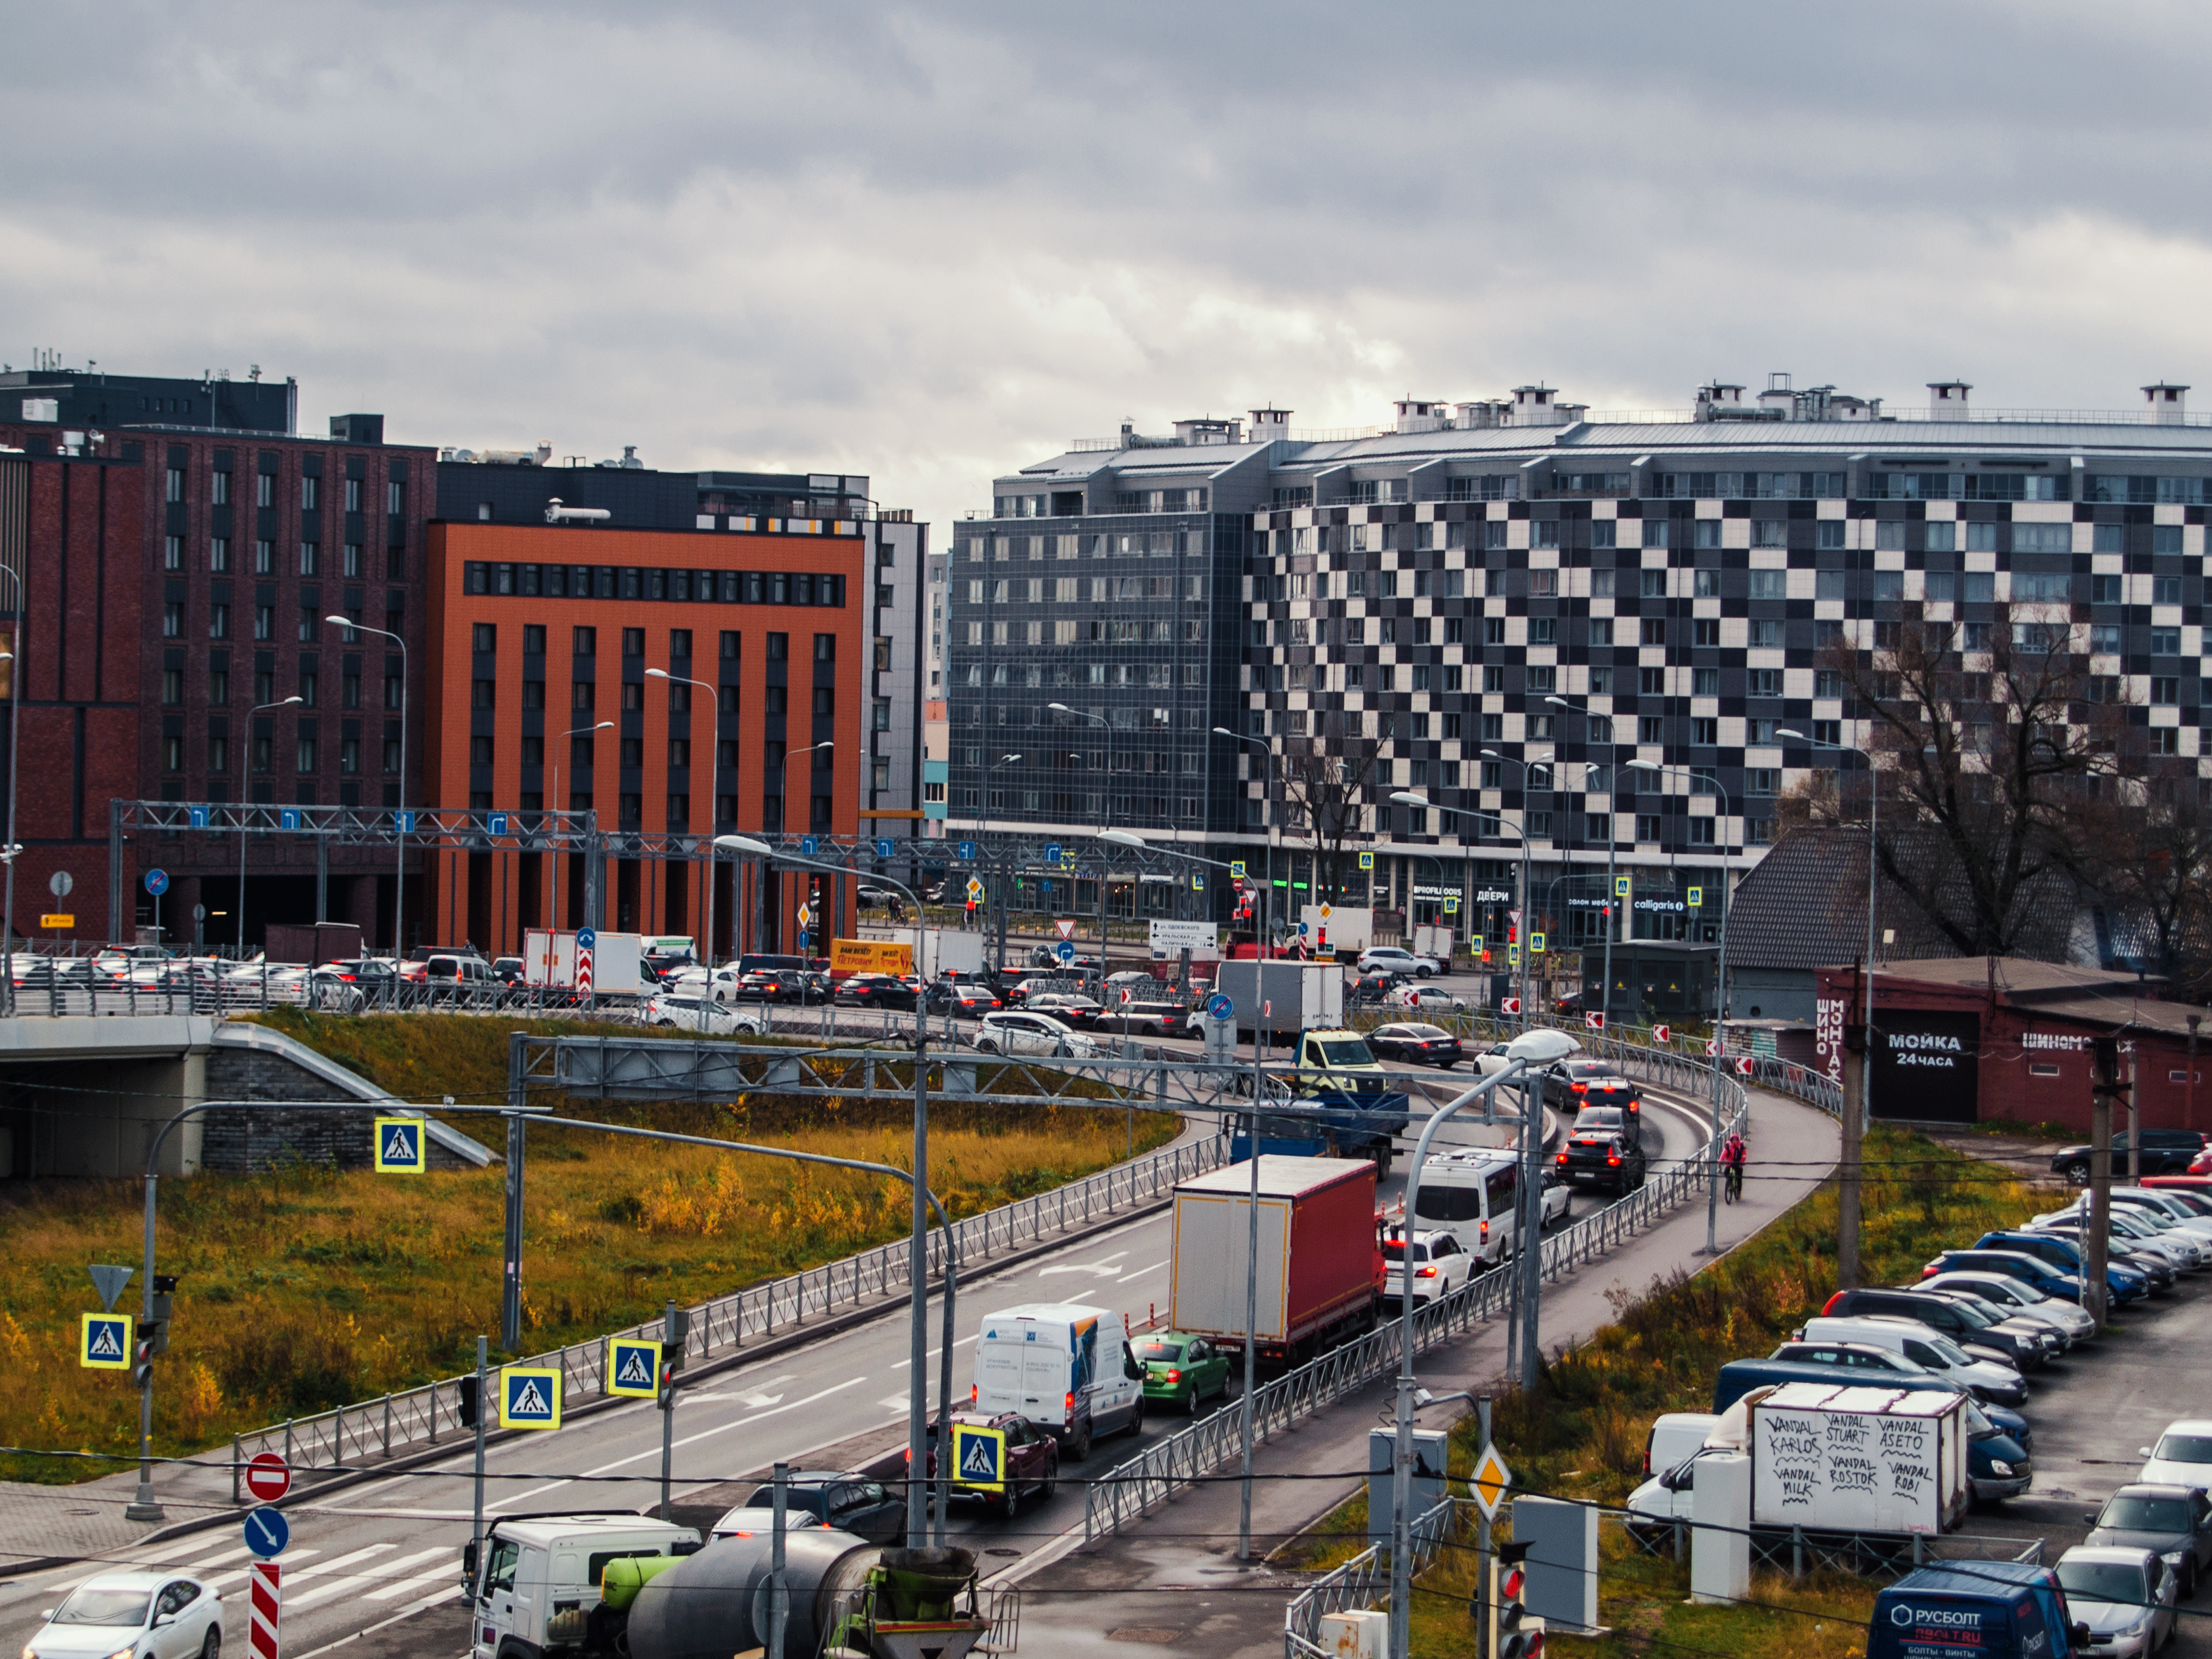
images, cloud, building, sky, car, vehicle, window, truck, tower block, motor vehicle, thoroughfare, urban design, condominium, asphalt, street light, road, city, commercial building, cityscape, metropolitan area, parking, urban area, mixed use, facade, metropolis, apartment, landscape, parking lot, traffic, street, headquarters, tower, intersection, public transport, event, lane, suburb, downtown, roof, road surface, van, town square, wheel, corporate headquarters, junction, plaza, skyline, transport, tire, overpass